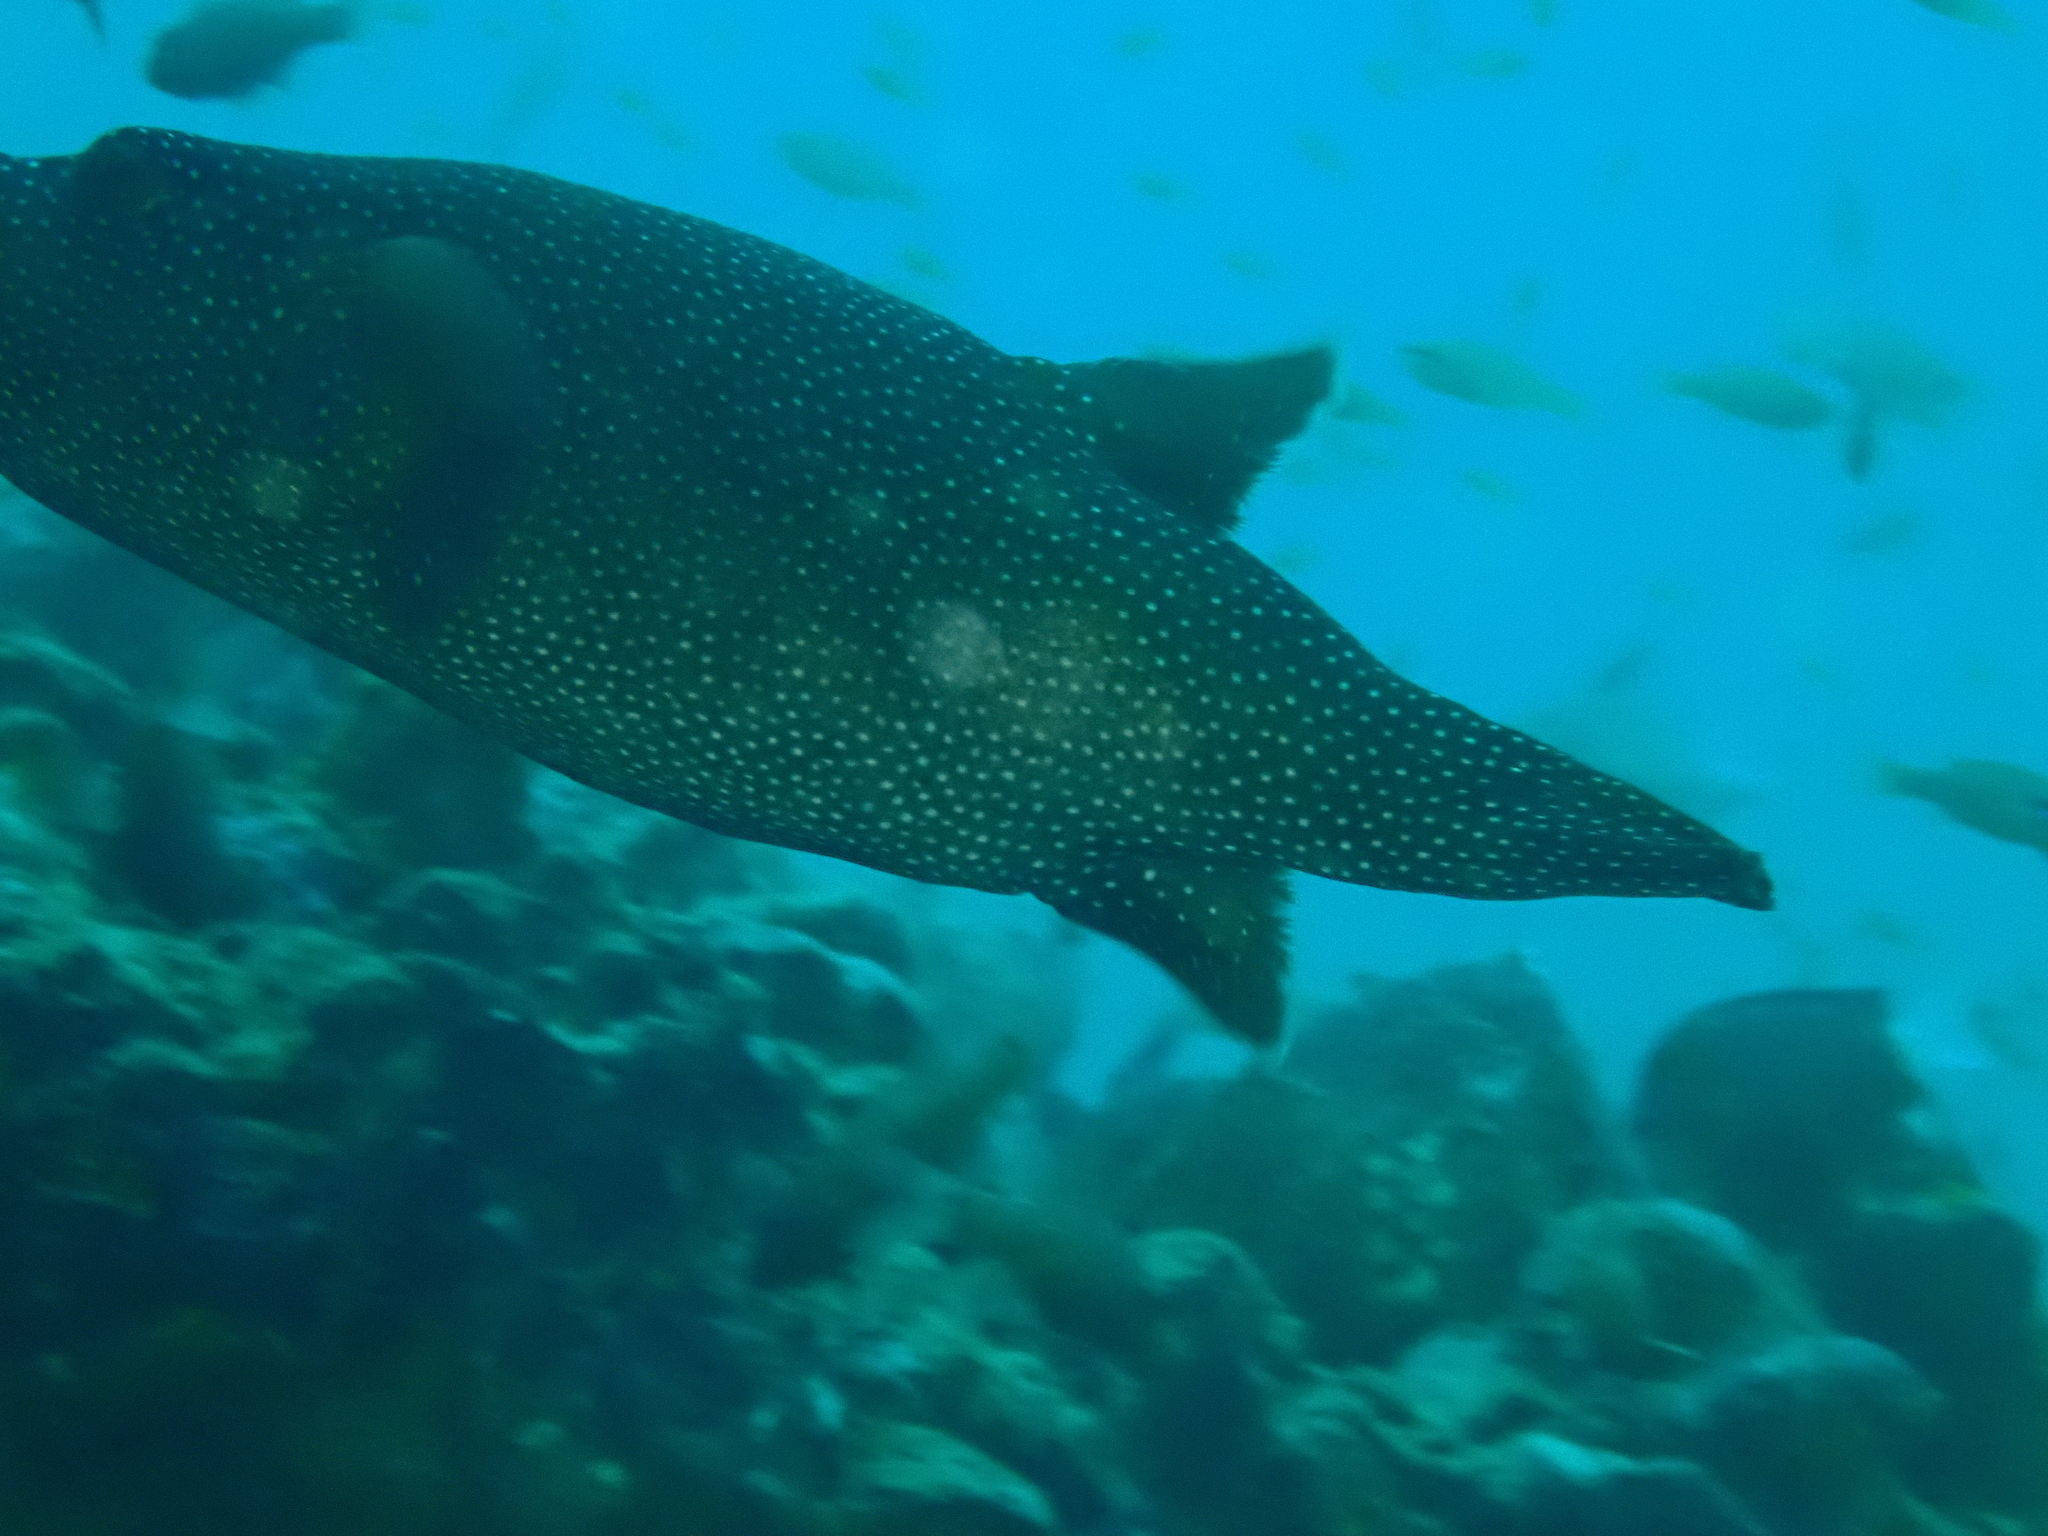
Arothron meleagris (Guineafowl Puffer)